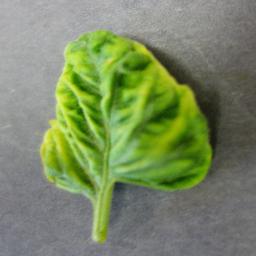
Label: Tomato___Tomato_Yellow_Leaf_Curl_Virus